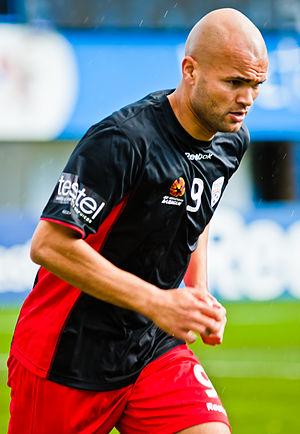
Serginho van Dijk, né le 6 août 1982 à Assen, est un footballeur néerlandais naturalisé indonésien, évoluant au poste d'attaquant.